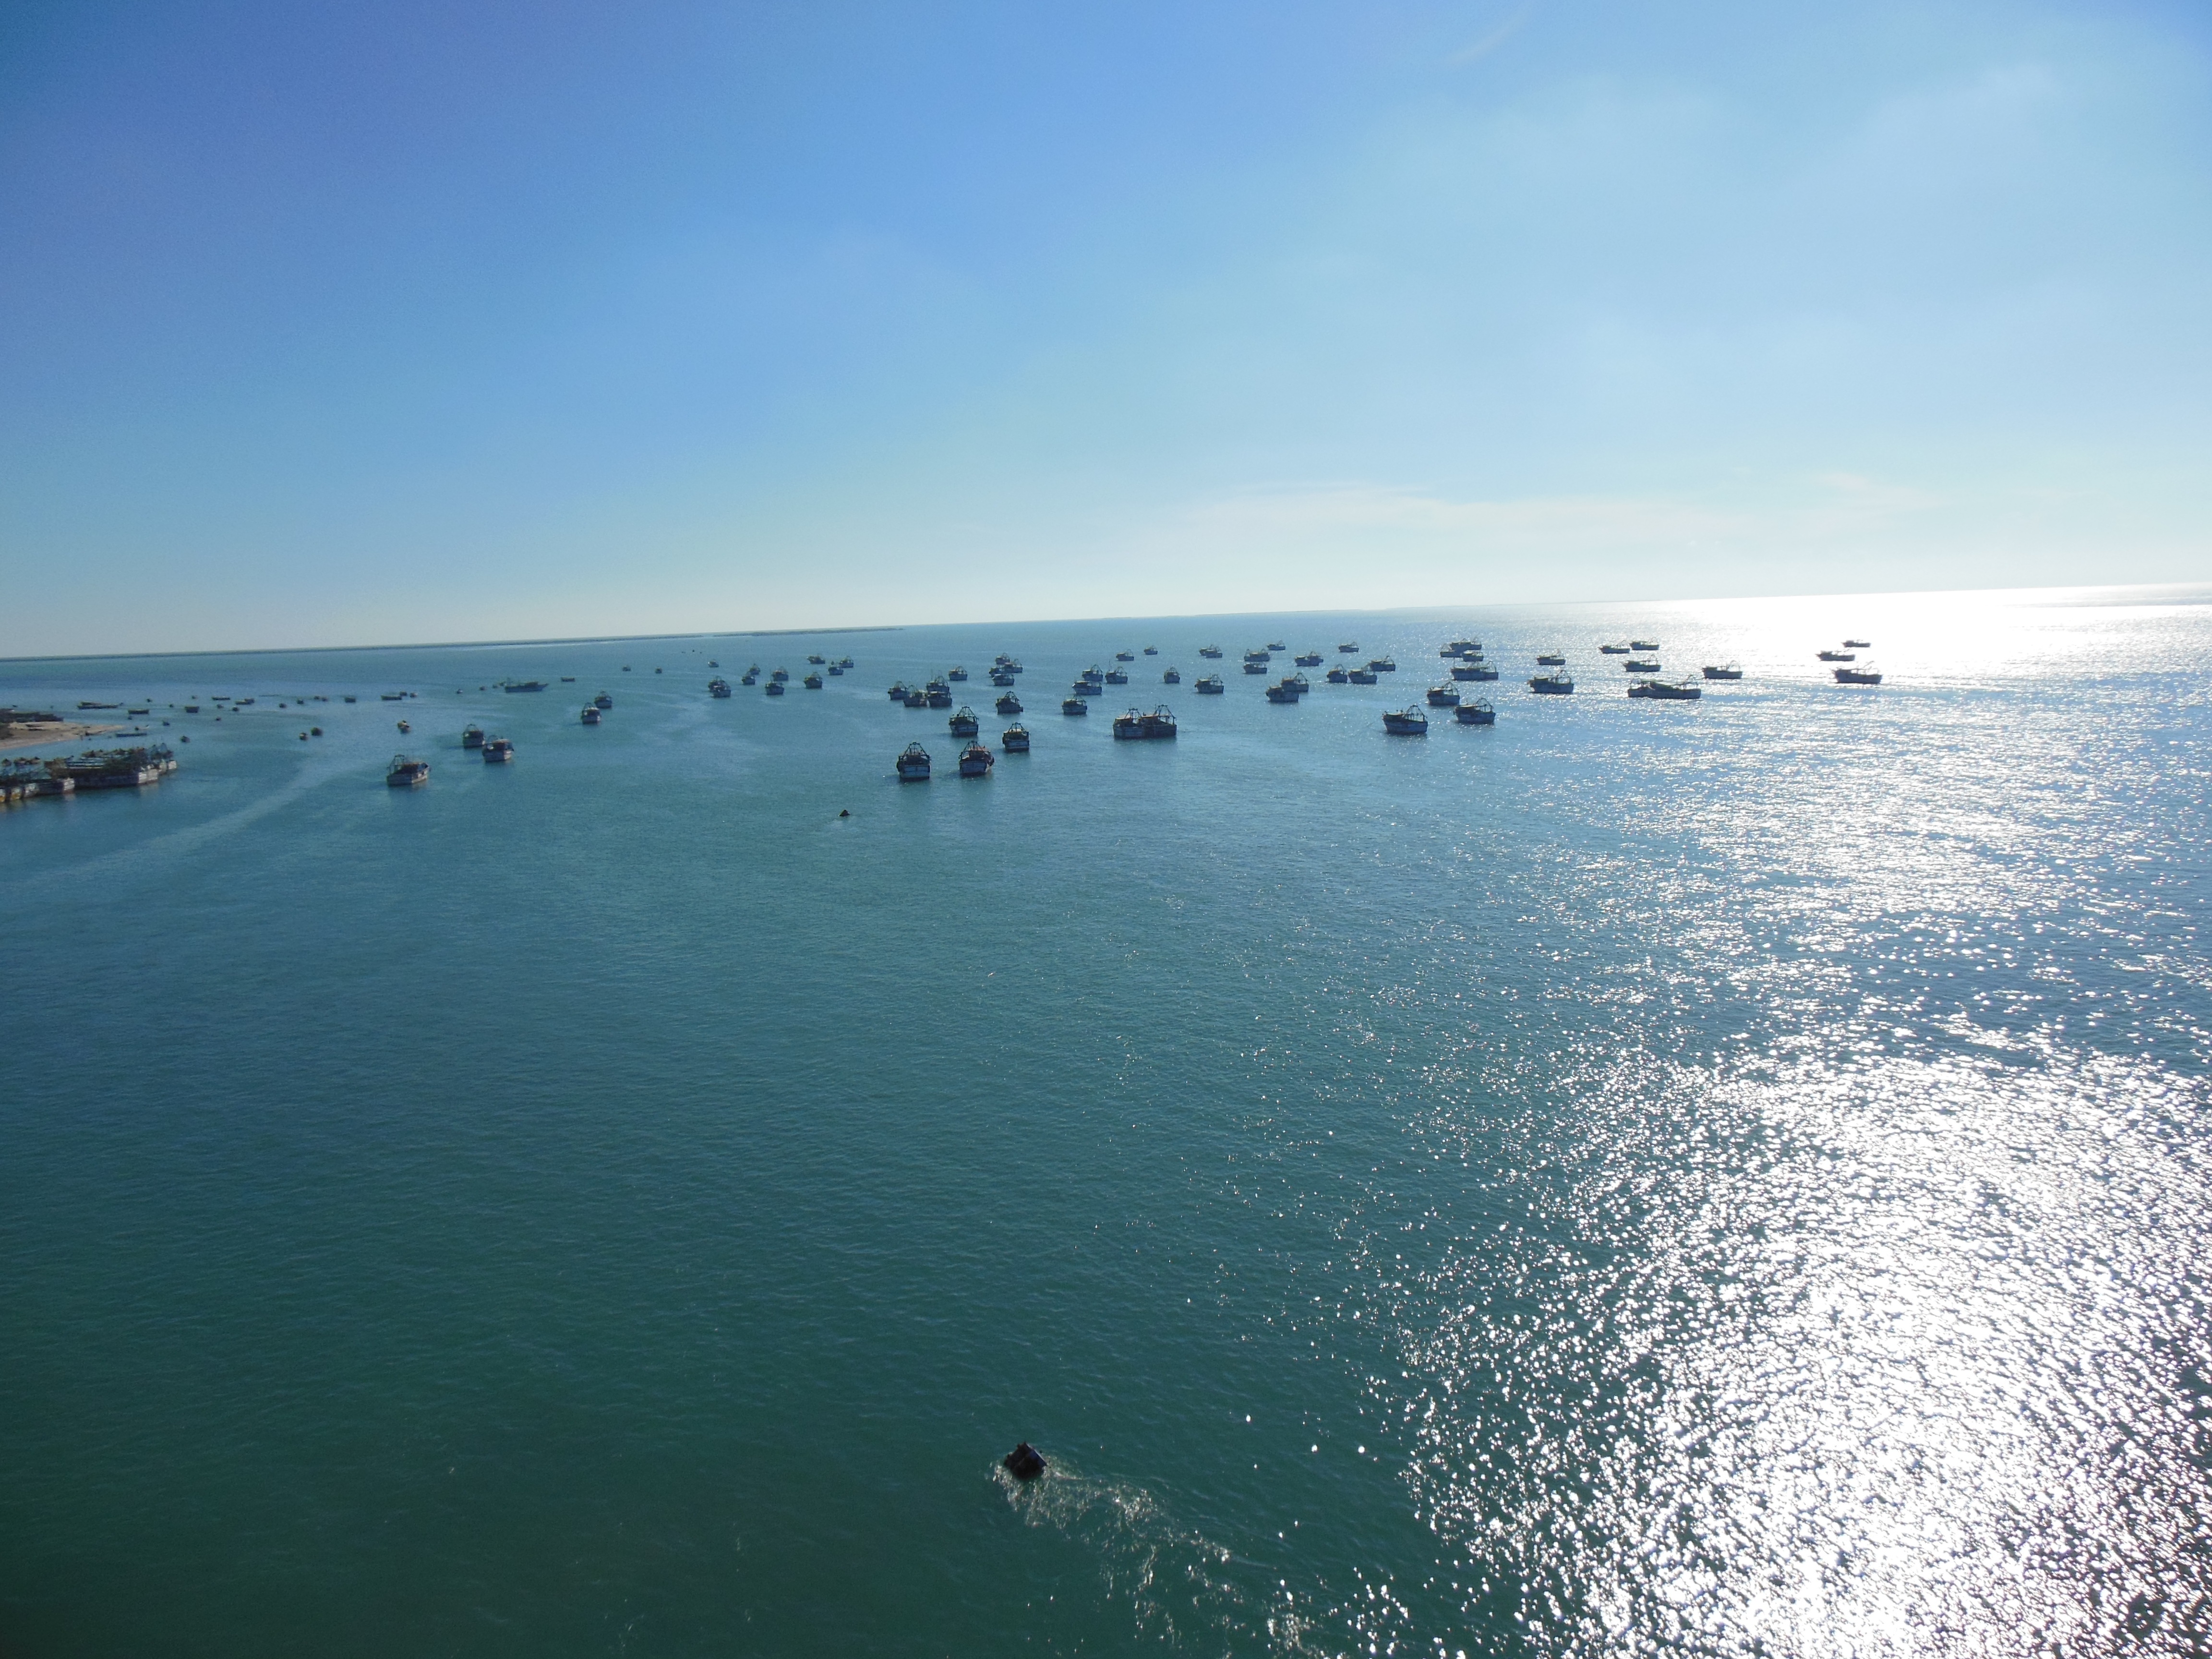
beach, sea, coast, sand, ocean, horizon, shore, wave, bay, body of water, cape, wind wave